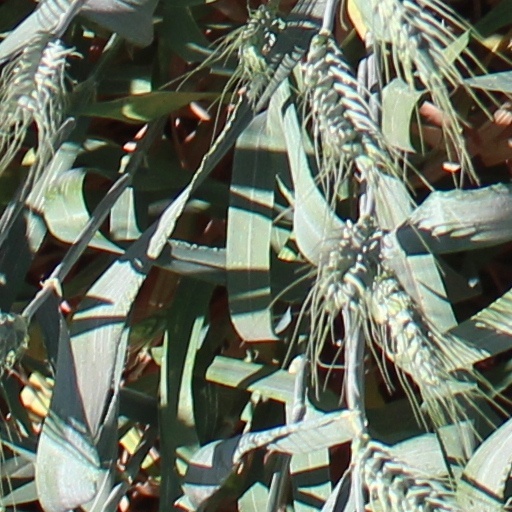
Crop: wheat